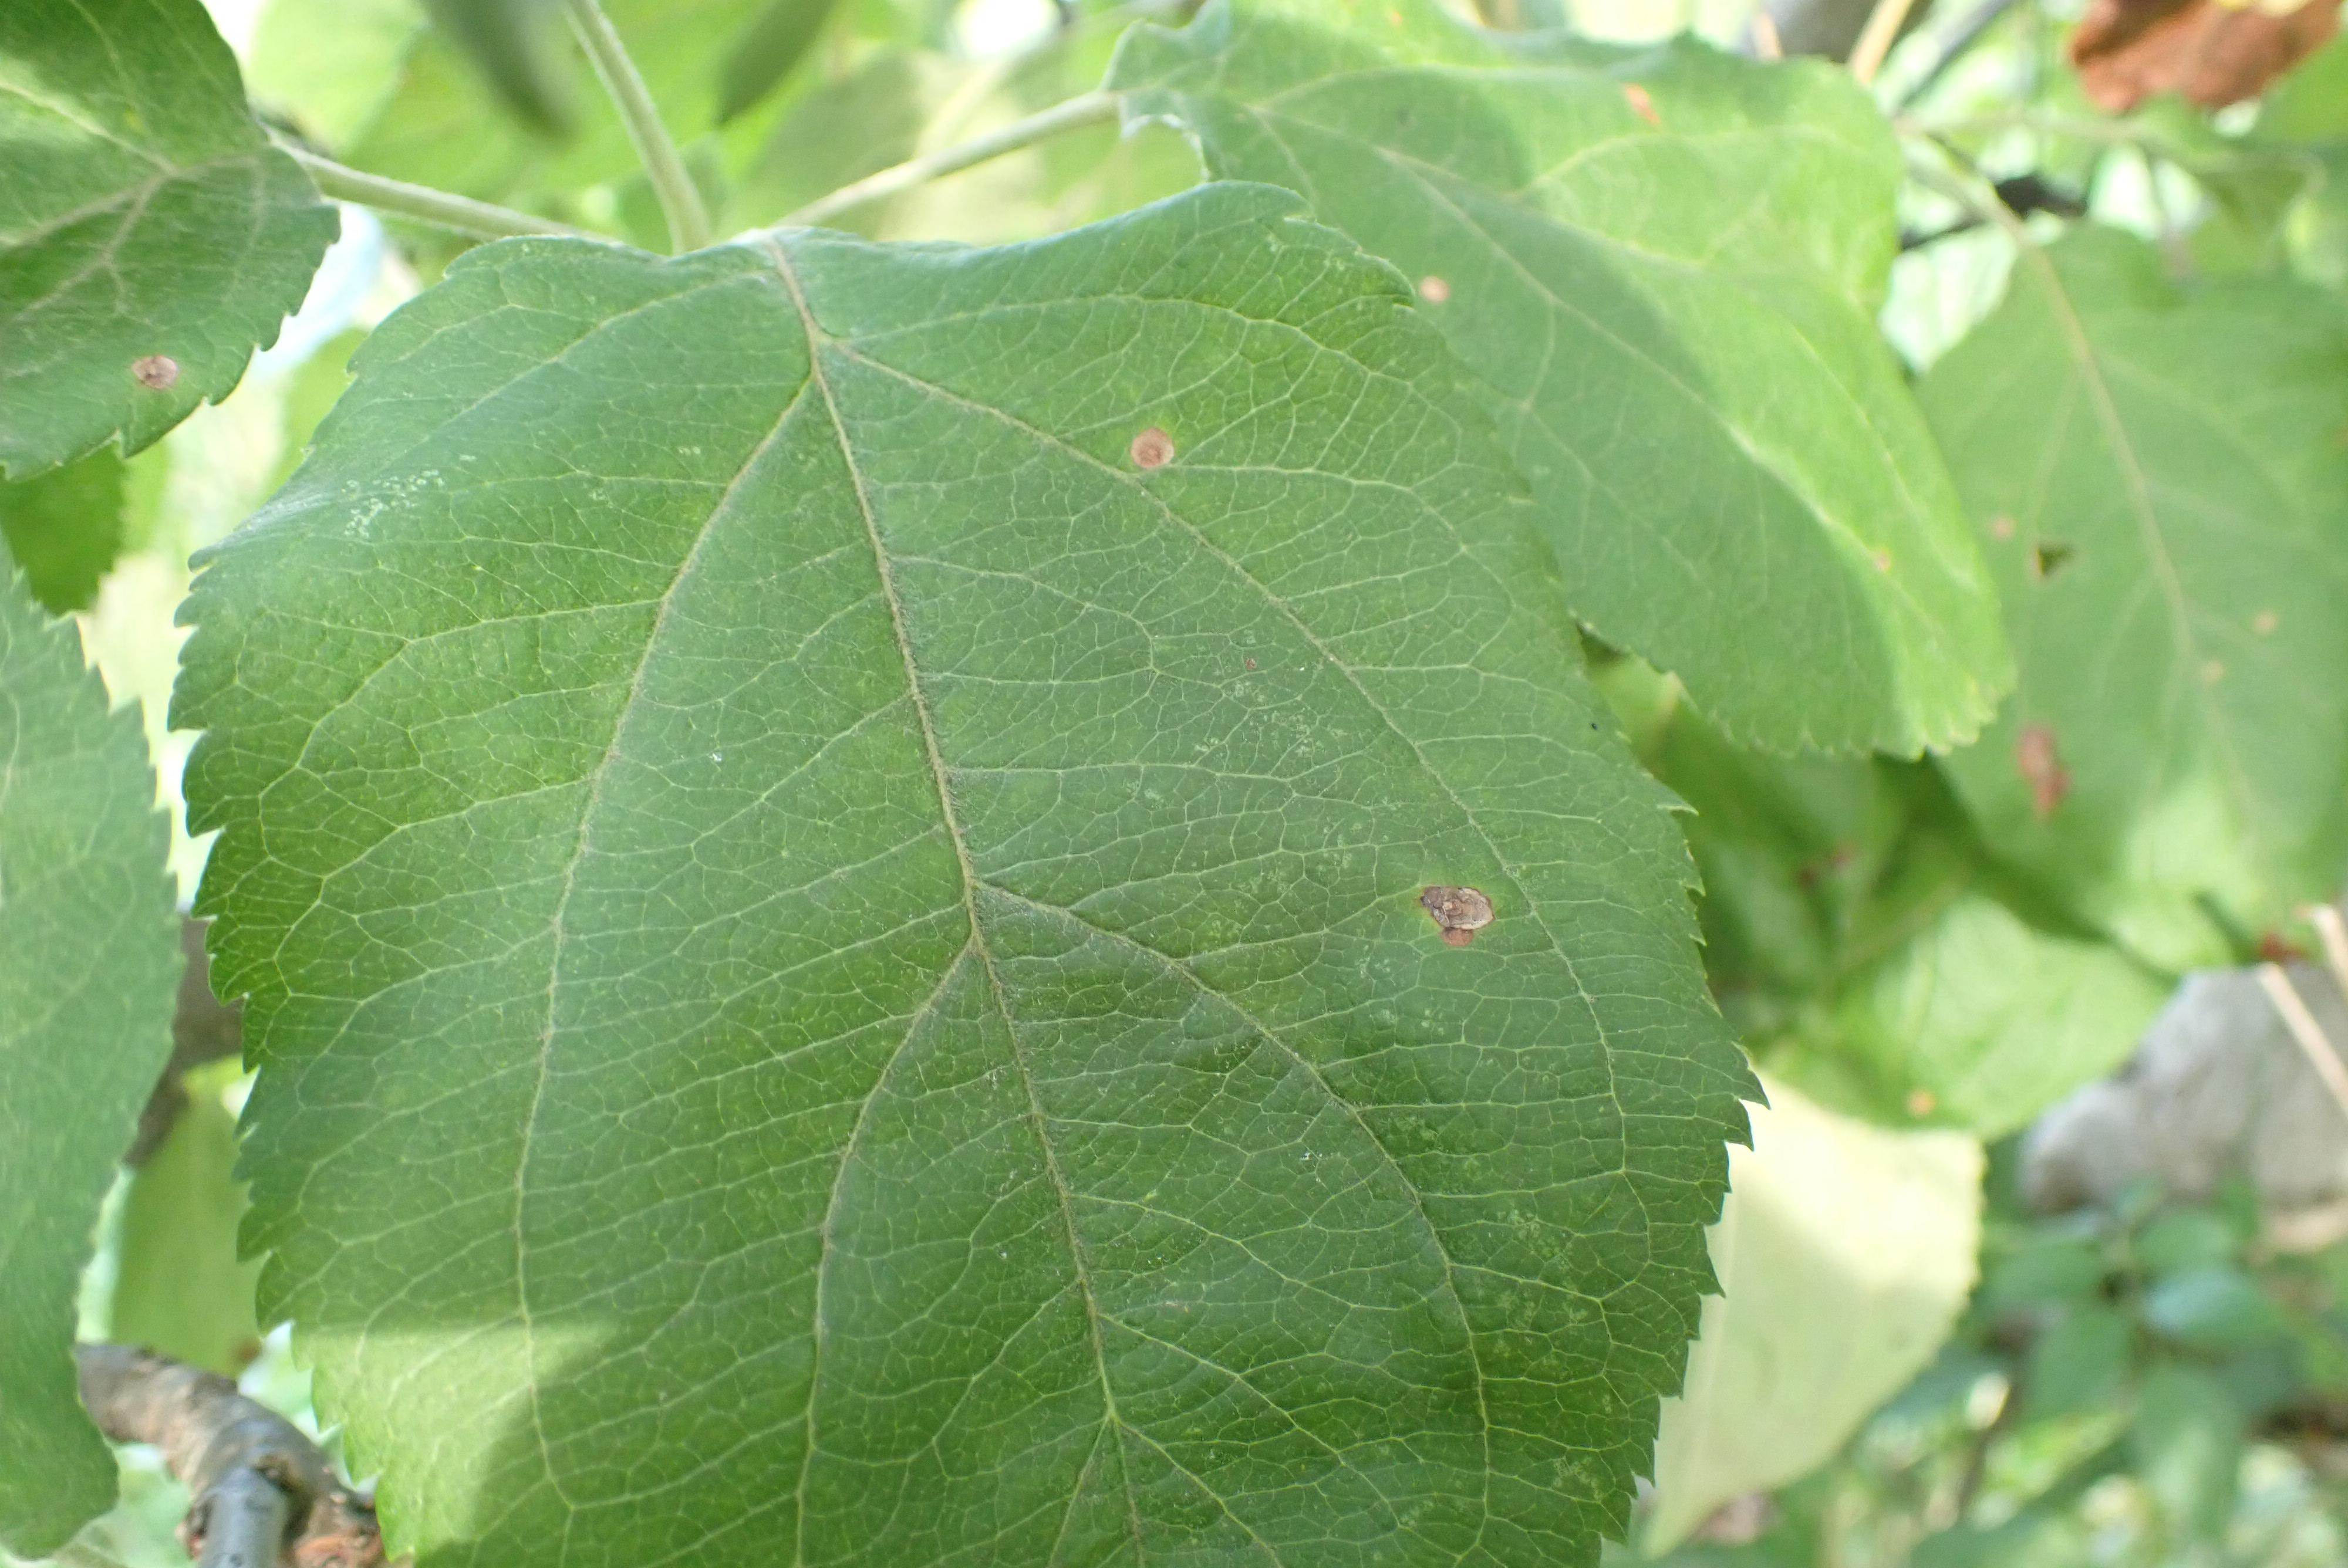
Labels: frog_eye_leaf_spot